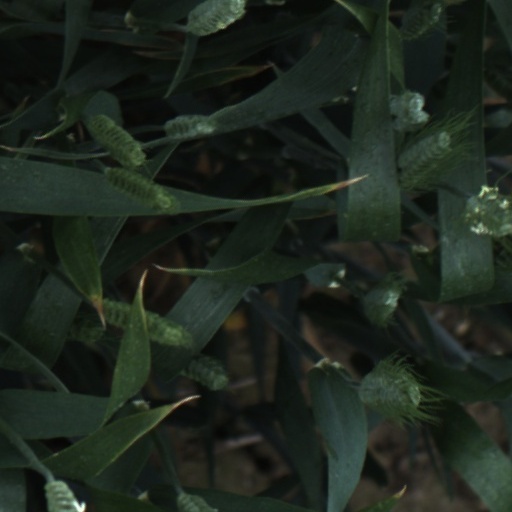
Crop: wheat